Robert Gernhardt

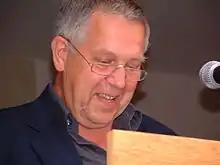

Robert Gernhardt (13 December 1937 – 30 June 2006) was a German writer, painter, graphic artist and poet.